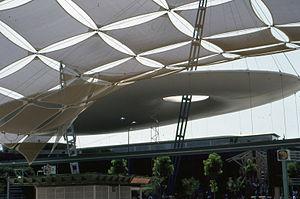
L’Exposition universelle de 1992 ou Expo '92, officiellement Exposition universelle de Séville 1992 s'est tenue du 20 avril au 12 octobre 1992 à Séville, en Espagne, sur l'île de La Cartuja. L'Exposition avait pour thème « L'Ère des Découvertes » et célébrait les 500 ans de la découverte de l'Amérique.